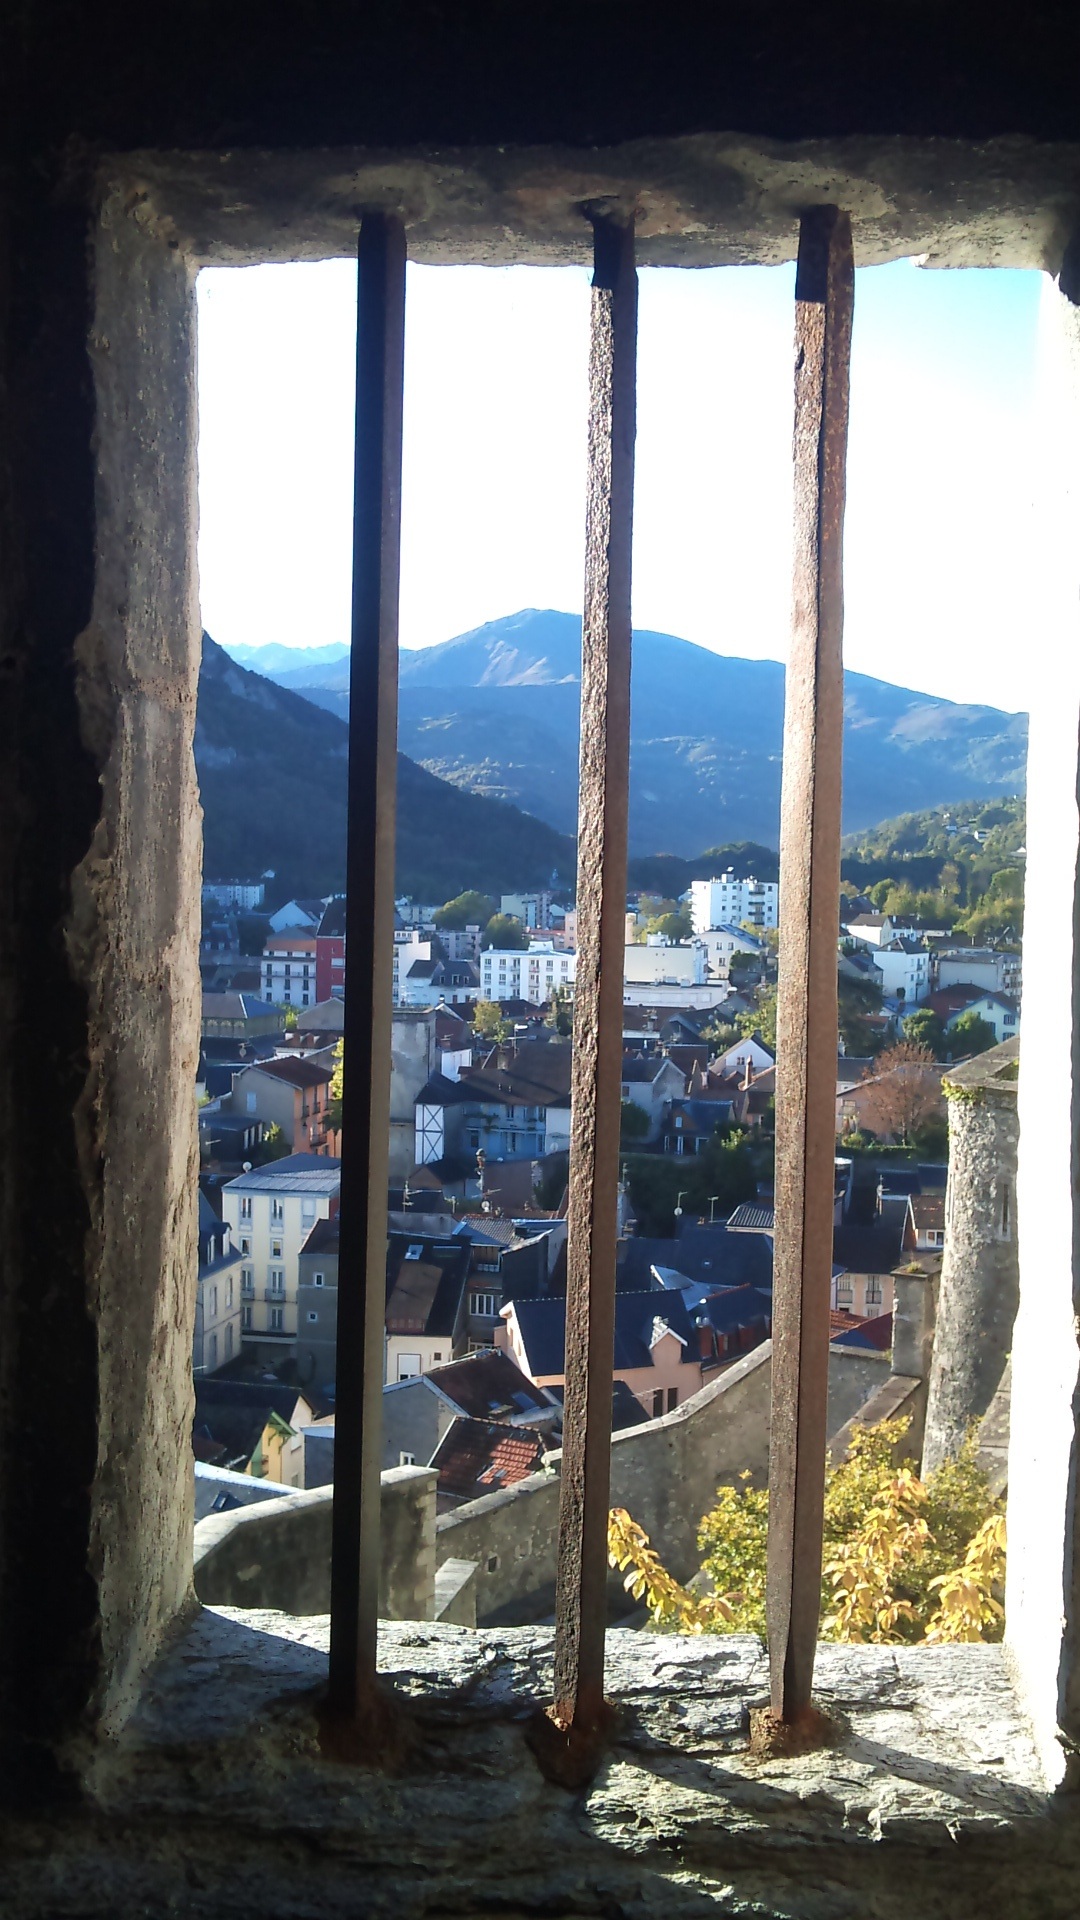
architecture, wood, house, window, old, stone, monument, france, europe, arch, tower, ancient, blue, interior design, bars, place, culture, history, fort, traditional, cell